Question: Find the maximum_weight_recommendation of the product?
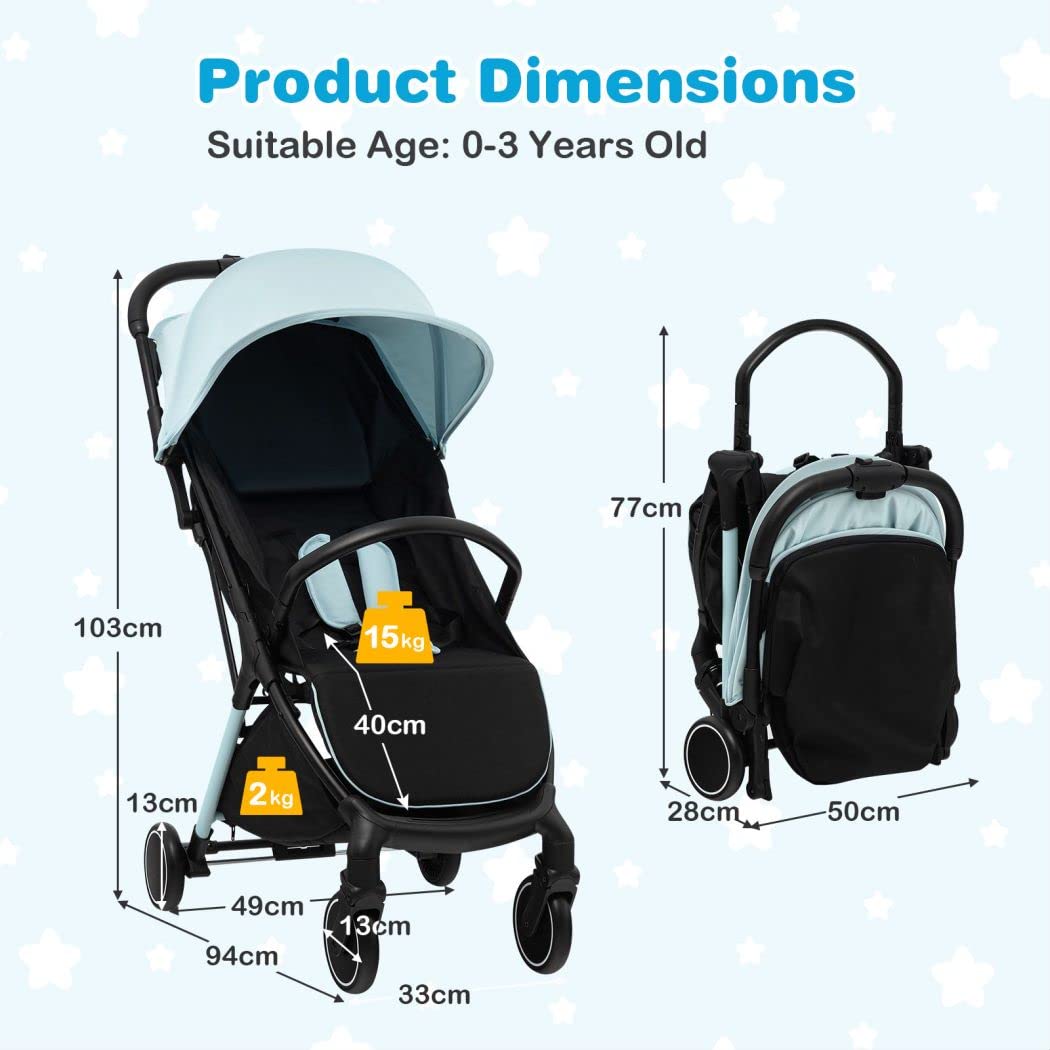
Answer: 15 kilogram